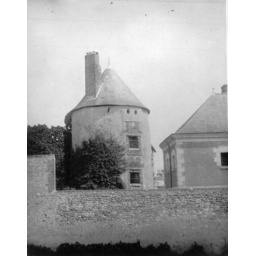
Unidentified house within a wall in France, 1918.